Della Reese

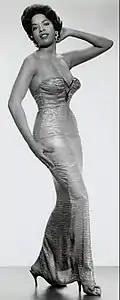
Reese,

Reese reached her peak commercial success during this period leading to a variety of opportunities, including singing "The Star Spangled Banner" at the 1960 Major League Baseball All-Star Game. The performance made Reese the first black music artist to perform at an All-Star game. RCA Victor continued issuing studio albums by Reese during the early 1960s, including another swing-inspired LP titled "Special Delivery", which rose to number 113 on the "Billboard" 200 in 1961. The latter featured arrangements made by Mercer Ellington (the son of Duke Ellington), whom Reese briefly married. Her 1962 studio LP, "The Classic Della", was her third to make the "Billboard" 200, rising to number 94. Consisting of vocal adaptations of classical pieces, it also included "Don't You Know?". It was then followed by a similarly-themed LP titled "Waltz with Me, Della" (1963). The label also issued Reese's second and third live LP's: "Della on Stage" (1962) and "Della Reese at Basin Street East" (1964). Both albums featured a variety of songs ranging from blues to gospel. RCA also continued issuing singles by Reese, none of which made the top 40 of the US charts. Her highest-peaking single of this period was her cover of "Someday (You'll Want Me to Want You)", which made the Hot 100 top 60 in 1960.